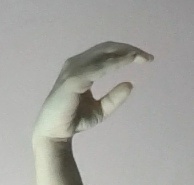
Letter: jeem